Putting away of Books and Images Act 1549

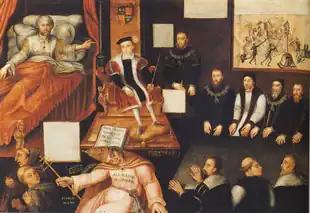
In this Elizabethan work of propaganda, the top right of the picture depicts men pulling down and destroying religious images, as power shifts from the dying King Henry VIII at left to his more staunchly Protestant son, the boy-king Edward VI, at centre.

The Putting away of Books and Images Act 1549 (3 & 4 Edw. 6. c. 10) was an act of the Parliament of England.